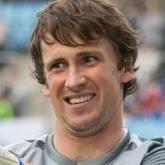
Age: 24